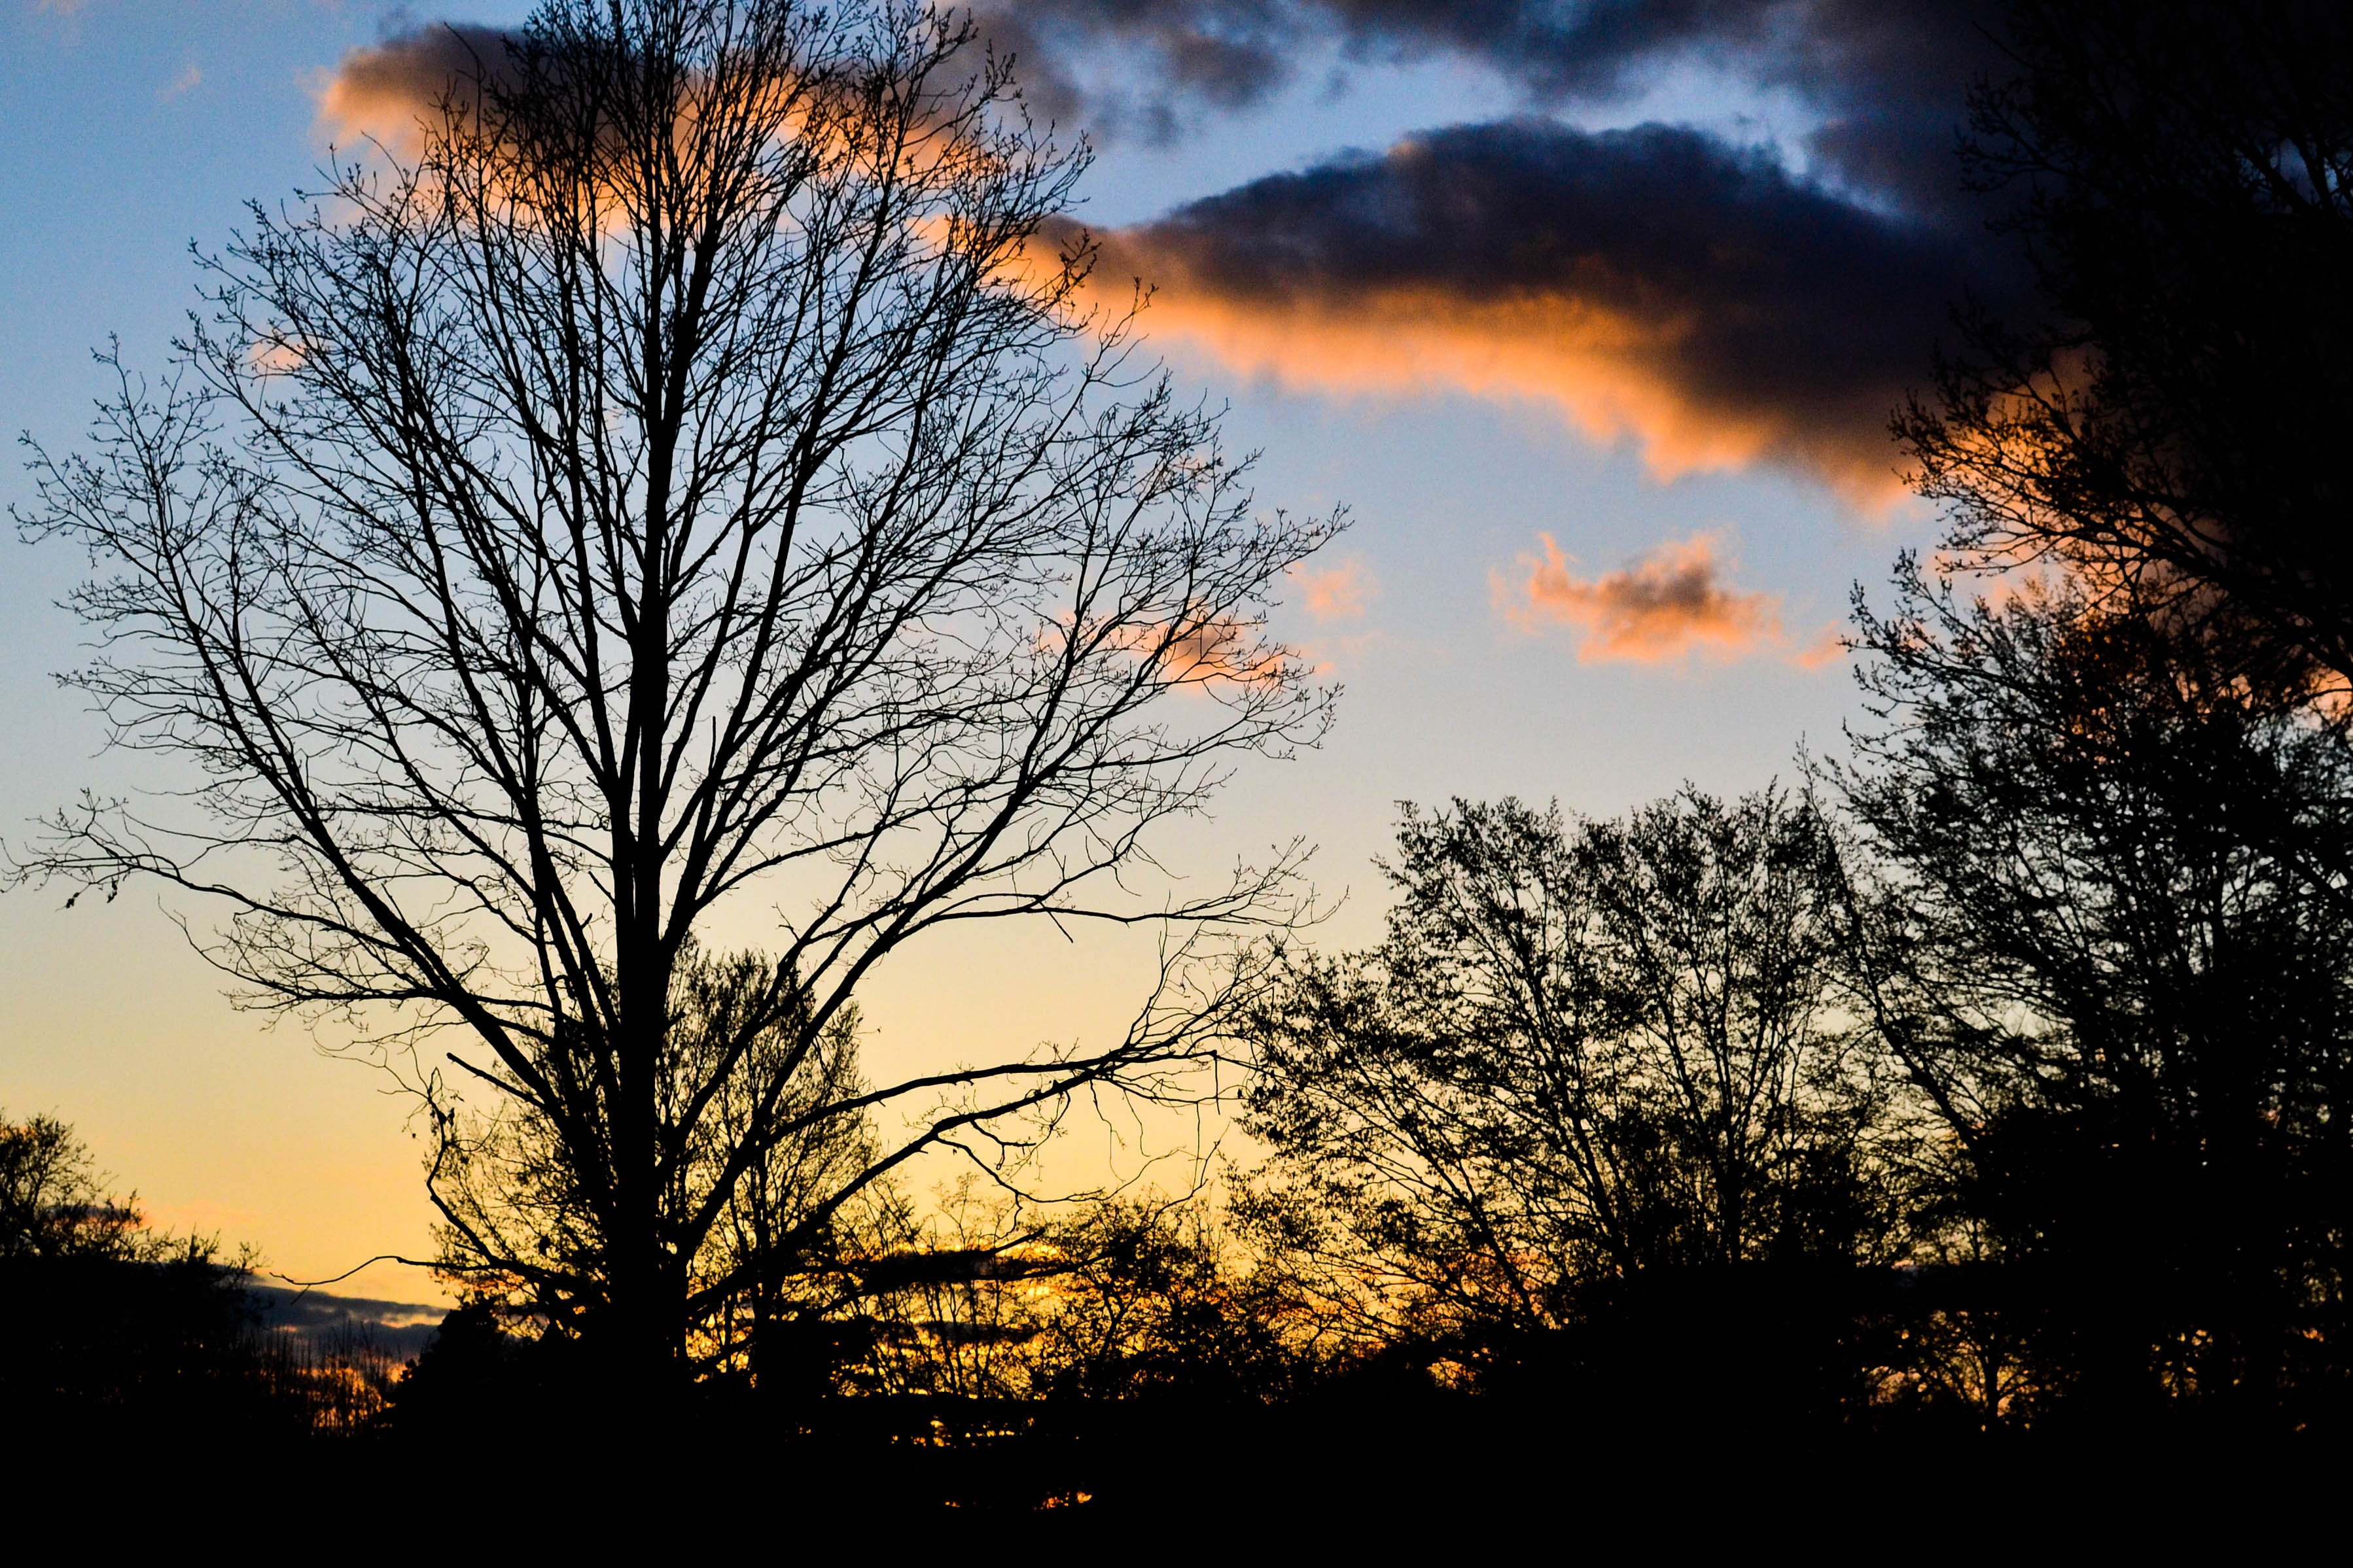
tree, nature, branch, silhouette, cloud, plant, sky, sun, sunrise, sunset, sunlight, morning, leaf, dawn, atmosphere, dusk, environment, evening, orange, autumn, trees, clouds, atmospheric phenomenon, woody plant